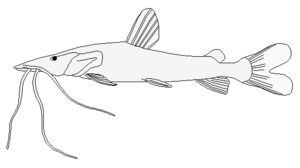
Voici les listes des espèces de poissons de mer et d'eau douce signalées en Guyane. Certaines espèces classées en poissons de mer peuvent se retrouver dans les fleuves ou les marais, mais effectuent une partie de leur cycle en mer.